James Ravilious

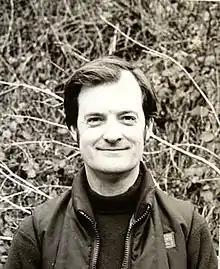
James Ravilious, self portrait

James Ravilious (22 August 1939 – 29 September 1999), was a British photographer, who specialised in recording the rural life of north Devon.